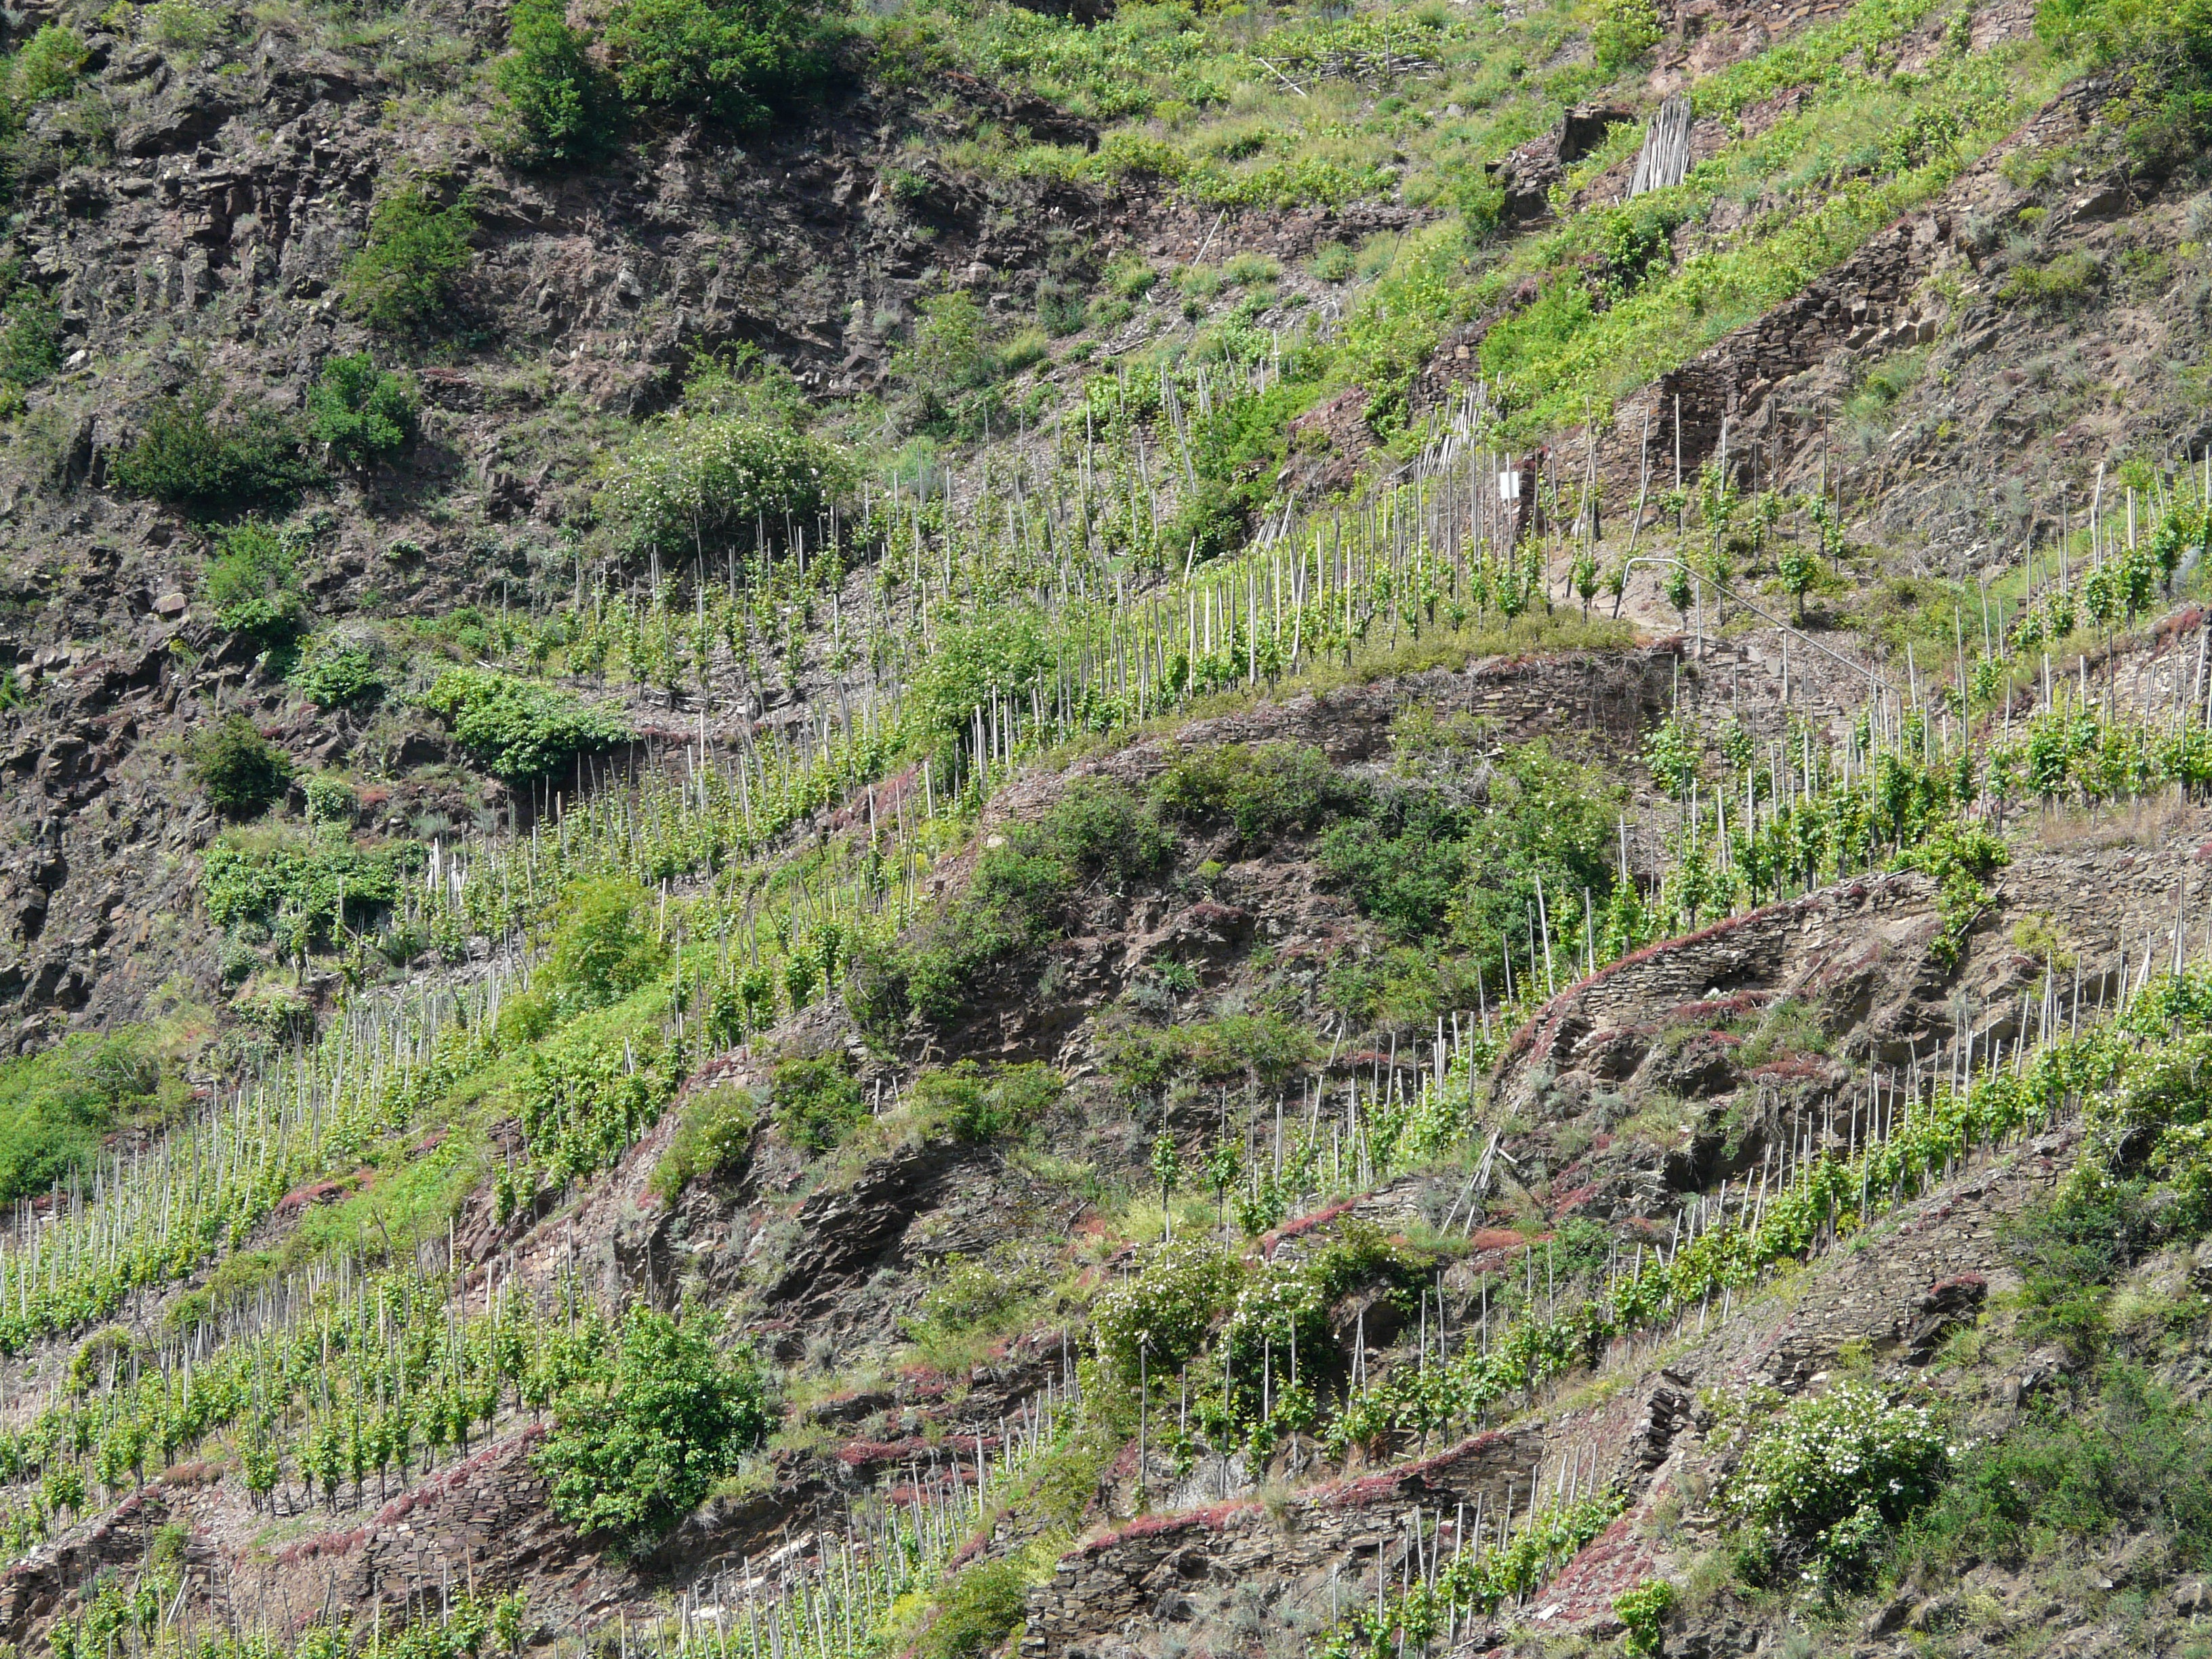
rock, wilderness, mountain, vineyard, wine, trail, hill, flower, valley, cliff, soil, terrain, flora, ridge, slate, vines, geology, outcrop, vegetation, badlands, ravine, plateau, ecosystem, mosel, wadi, bedrock, winegrowing, landform, steep slope, mountainous landforms, geological phenomenon, cask of mosel wine, steep location